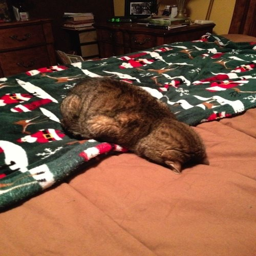
this cat who forgot how to care about being a cat .